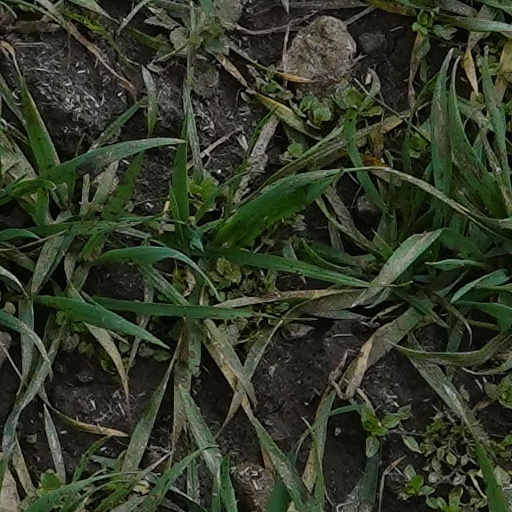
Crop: wheat